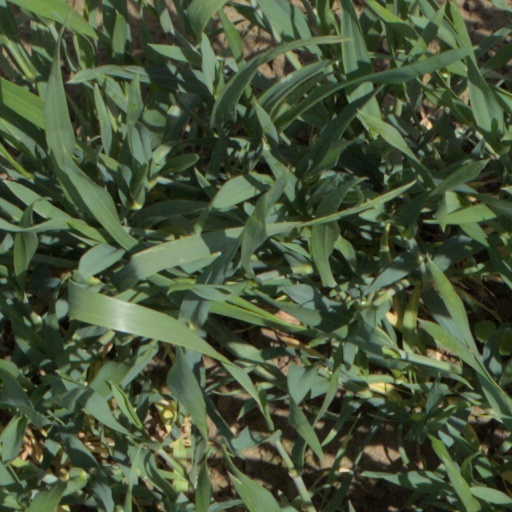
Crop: wheat